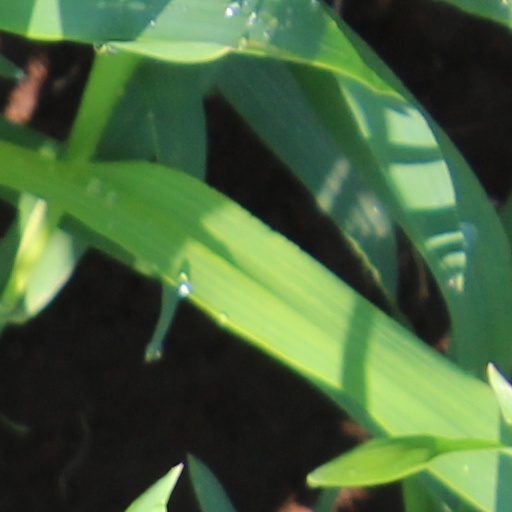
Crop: wheat